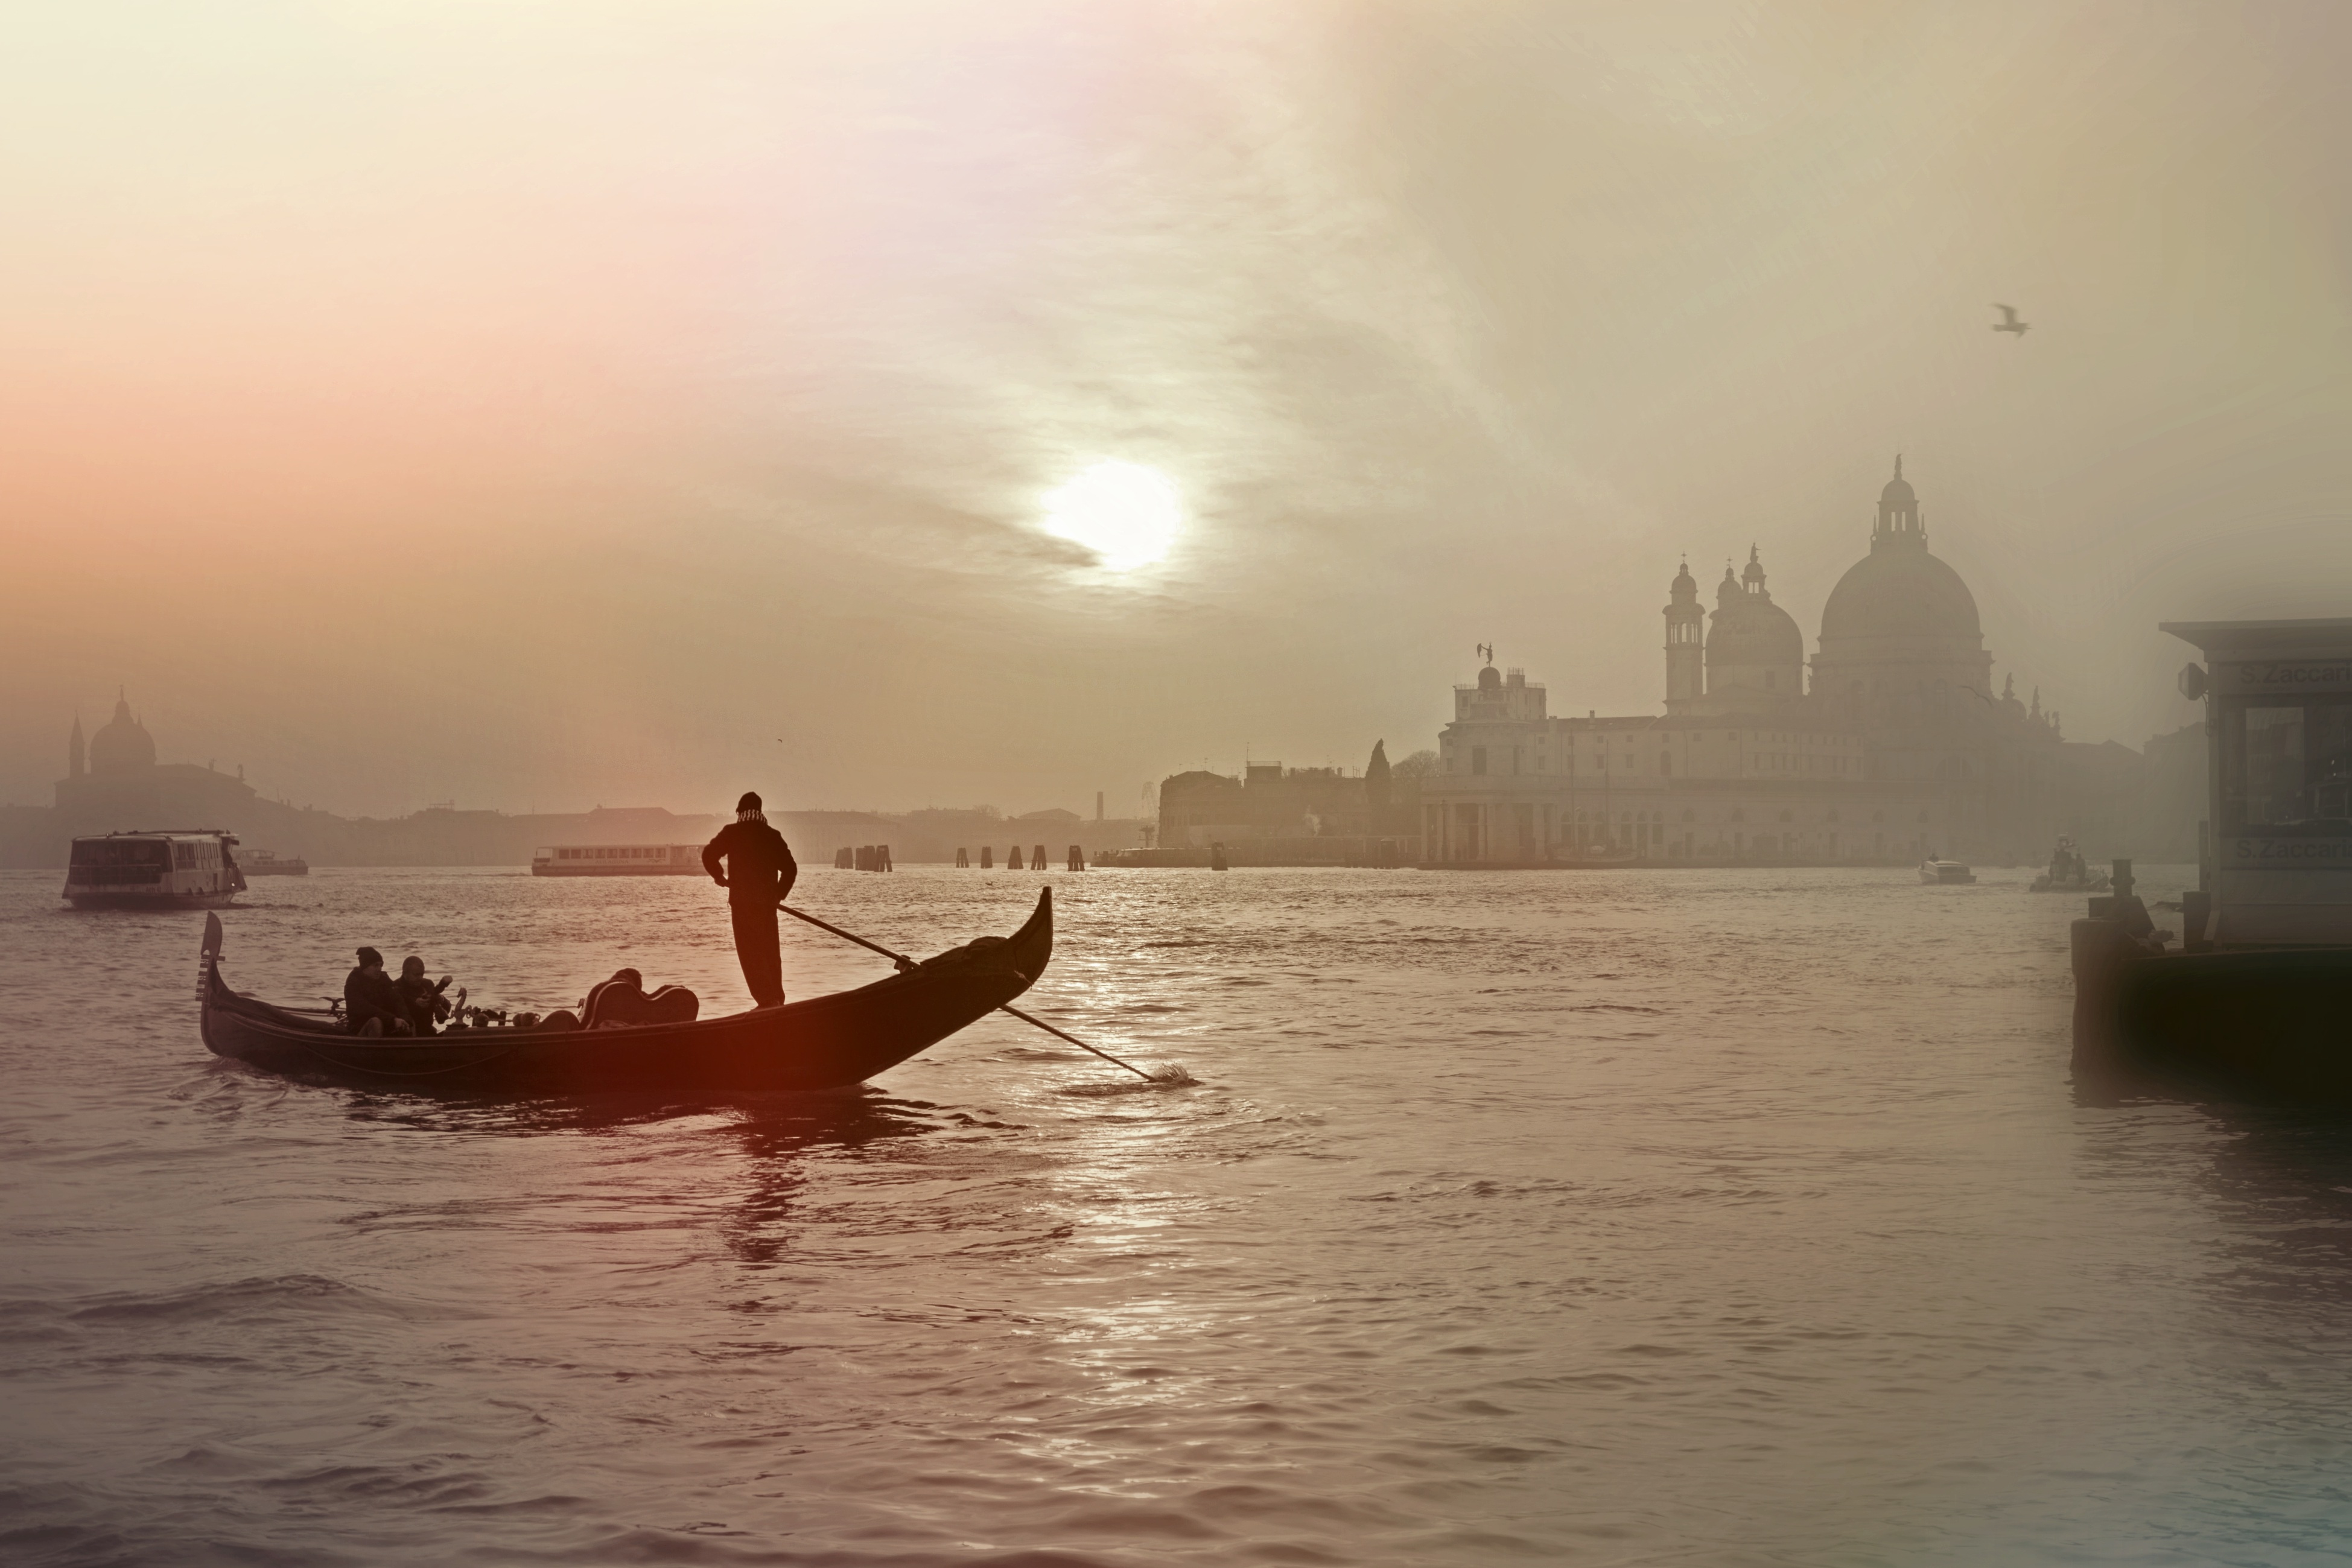
sea, architecture, fog, sunset, boat, morning, wave, building, dawn, atmosphere, dusk, boot, evening, vehicle, weather, lagoon, bay, romantic, italy, venice, church, boating, gondola, watercraft, mood, historically, gondolier, wassertrasse, atmospheric phenomenon